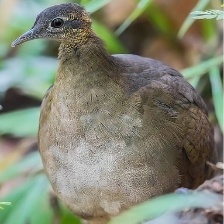
Species: GREAT TINAMOU
Scientific name: TINAMUS MAJOR